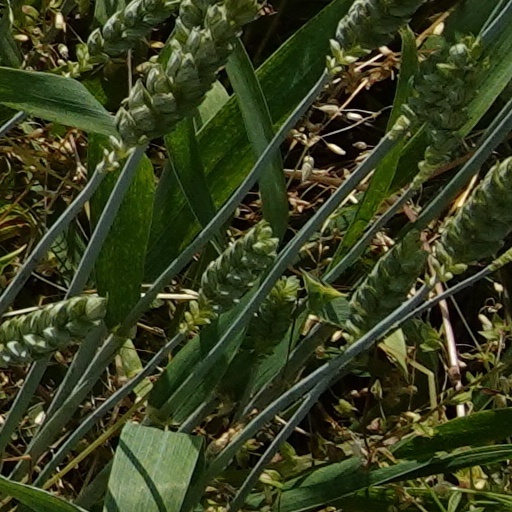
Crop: wheat